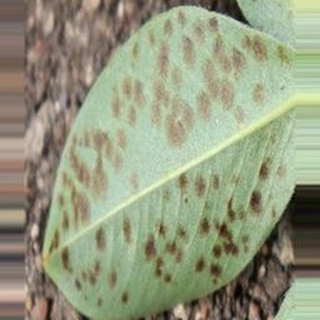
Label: groundnut_rust